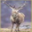
Label: deer